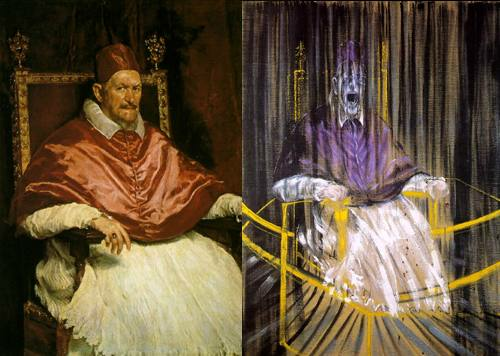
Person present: No